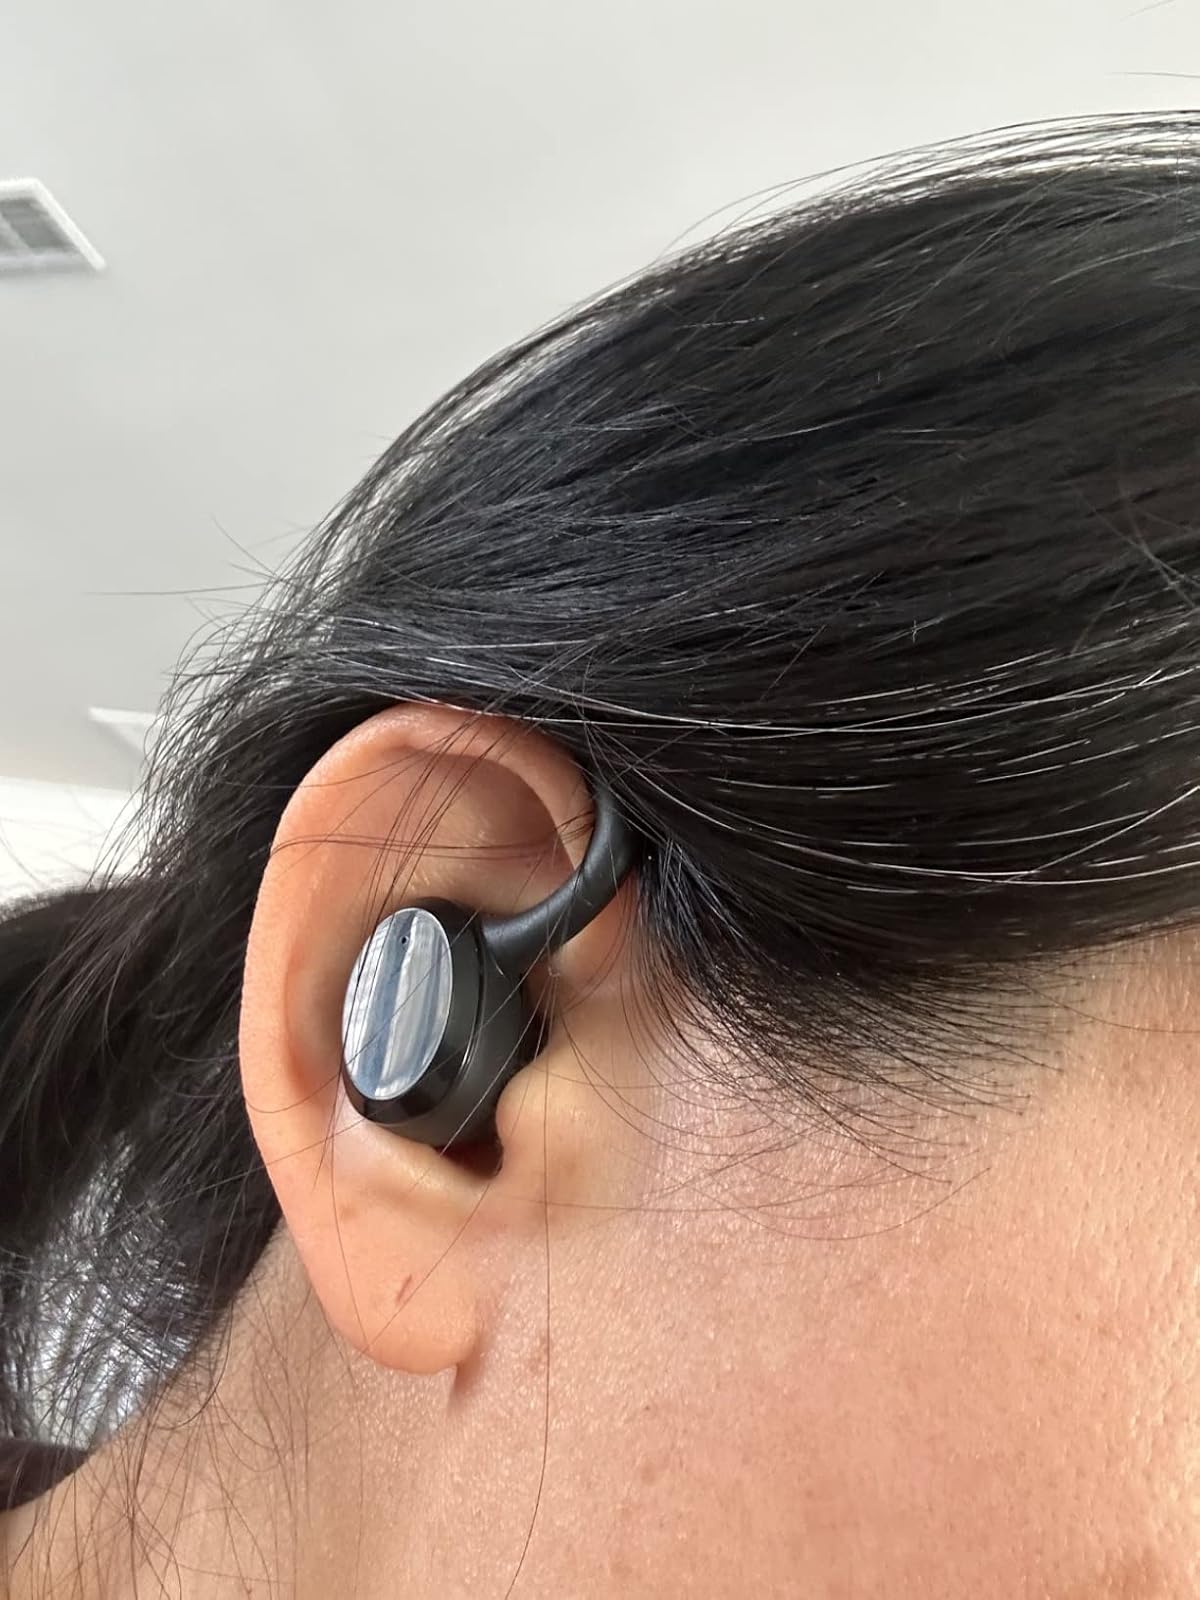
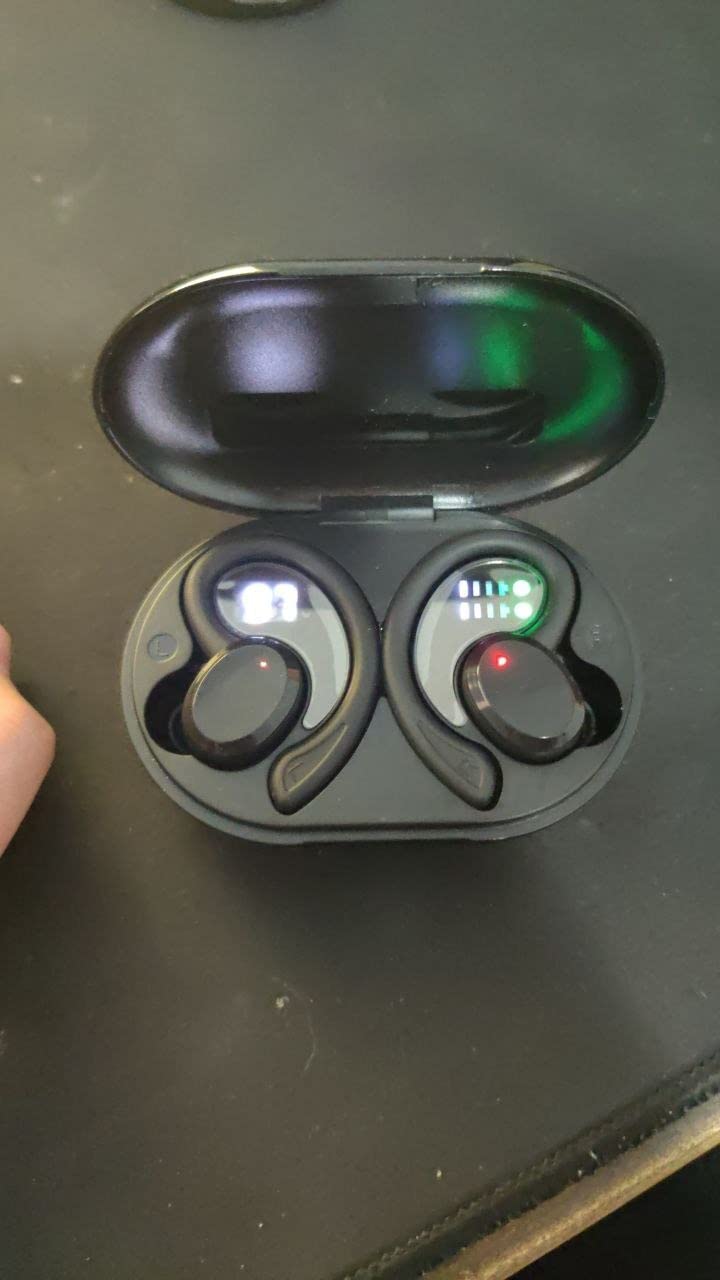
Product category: earbuds
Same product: yes